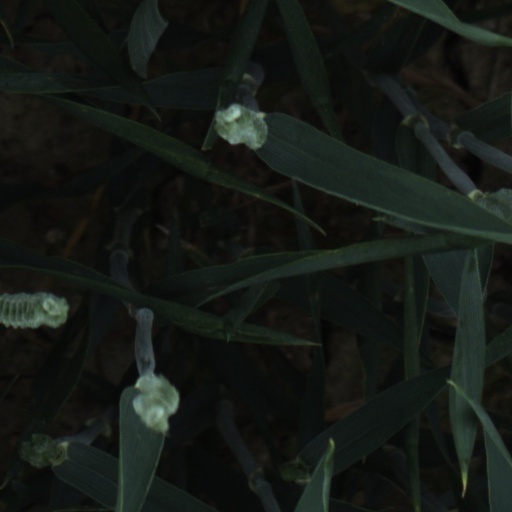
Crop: wheat